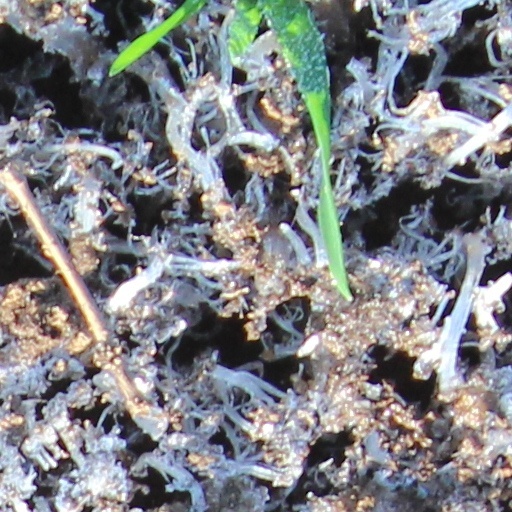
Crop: wheat